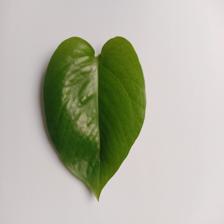
Label: Healthy